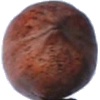
Label: Nut Pecan 1